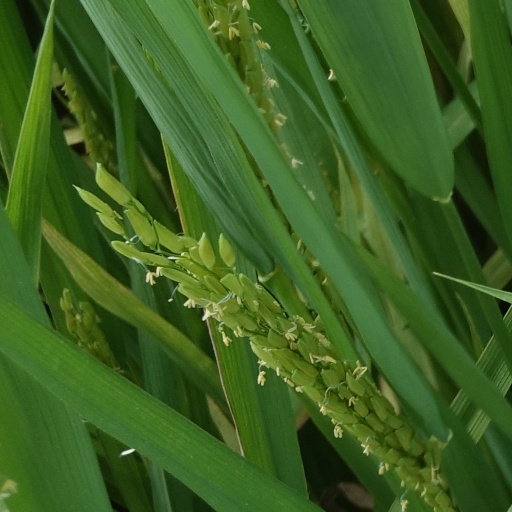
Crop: rice